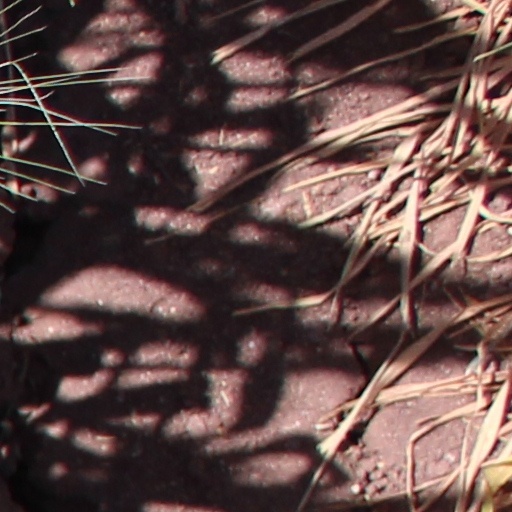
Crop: wheat